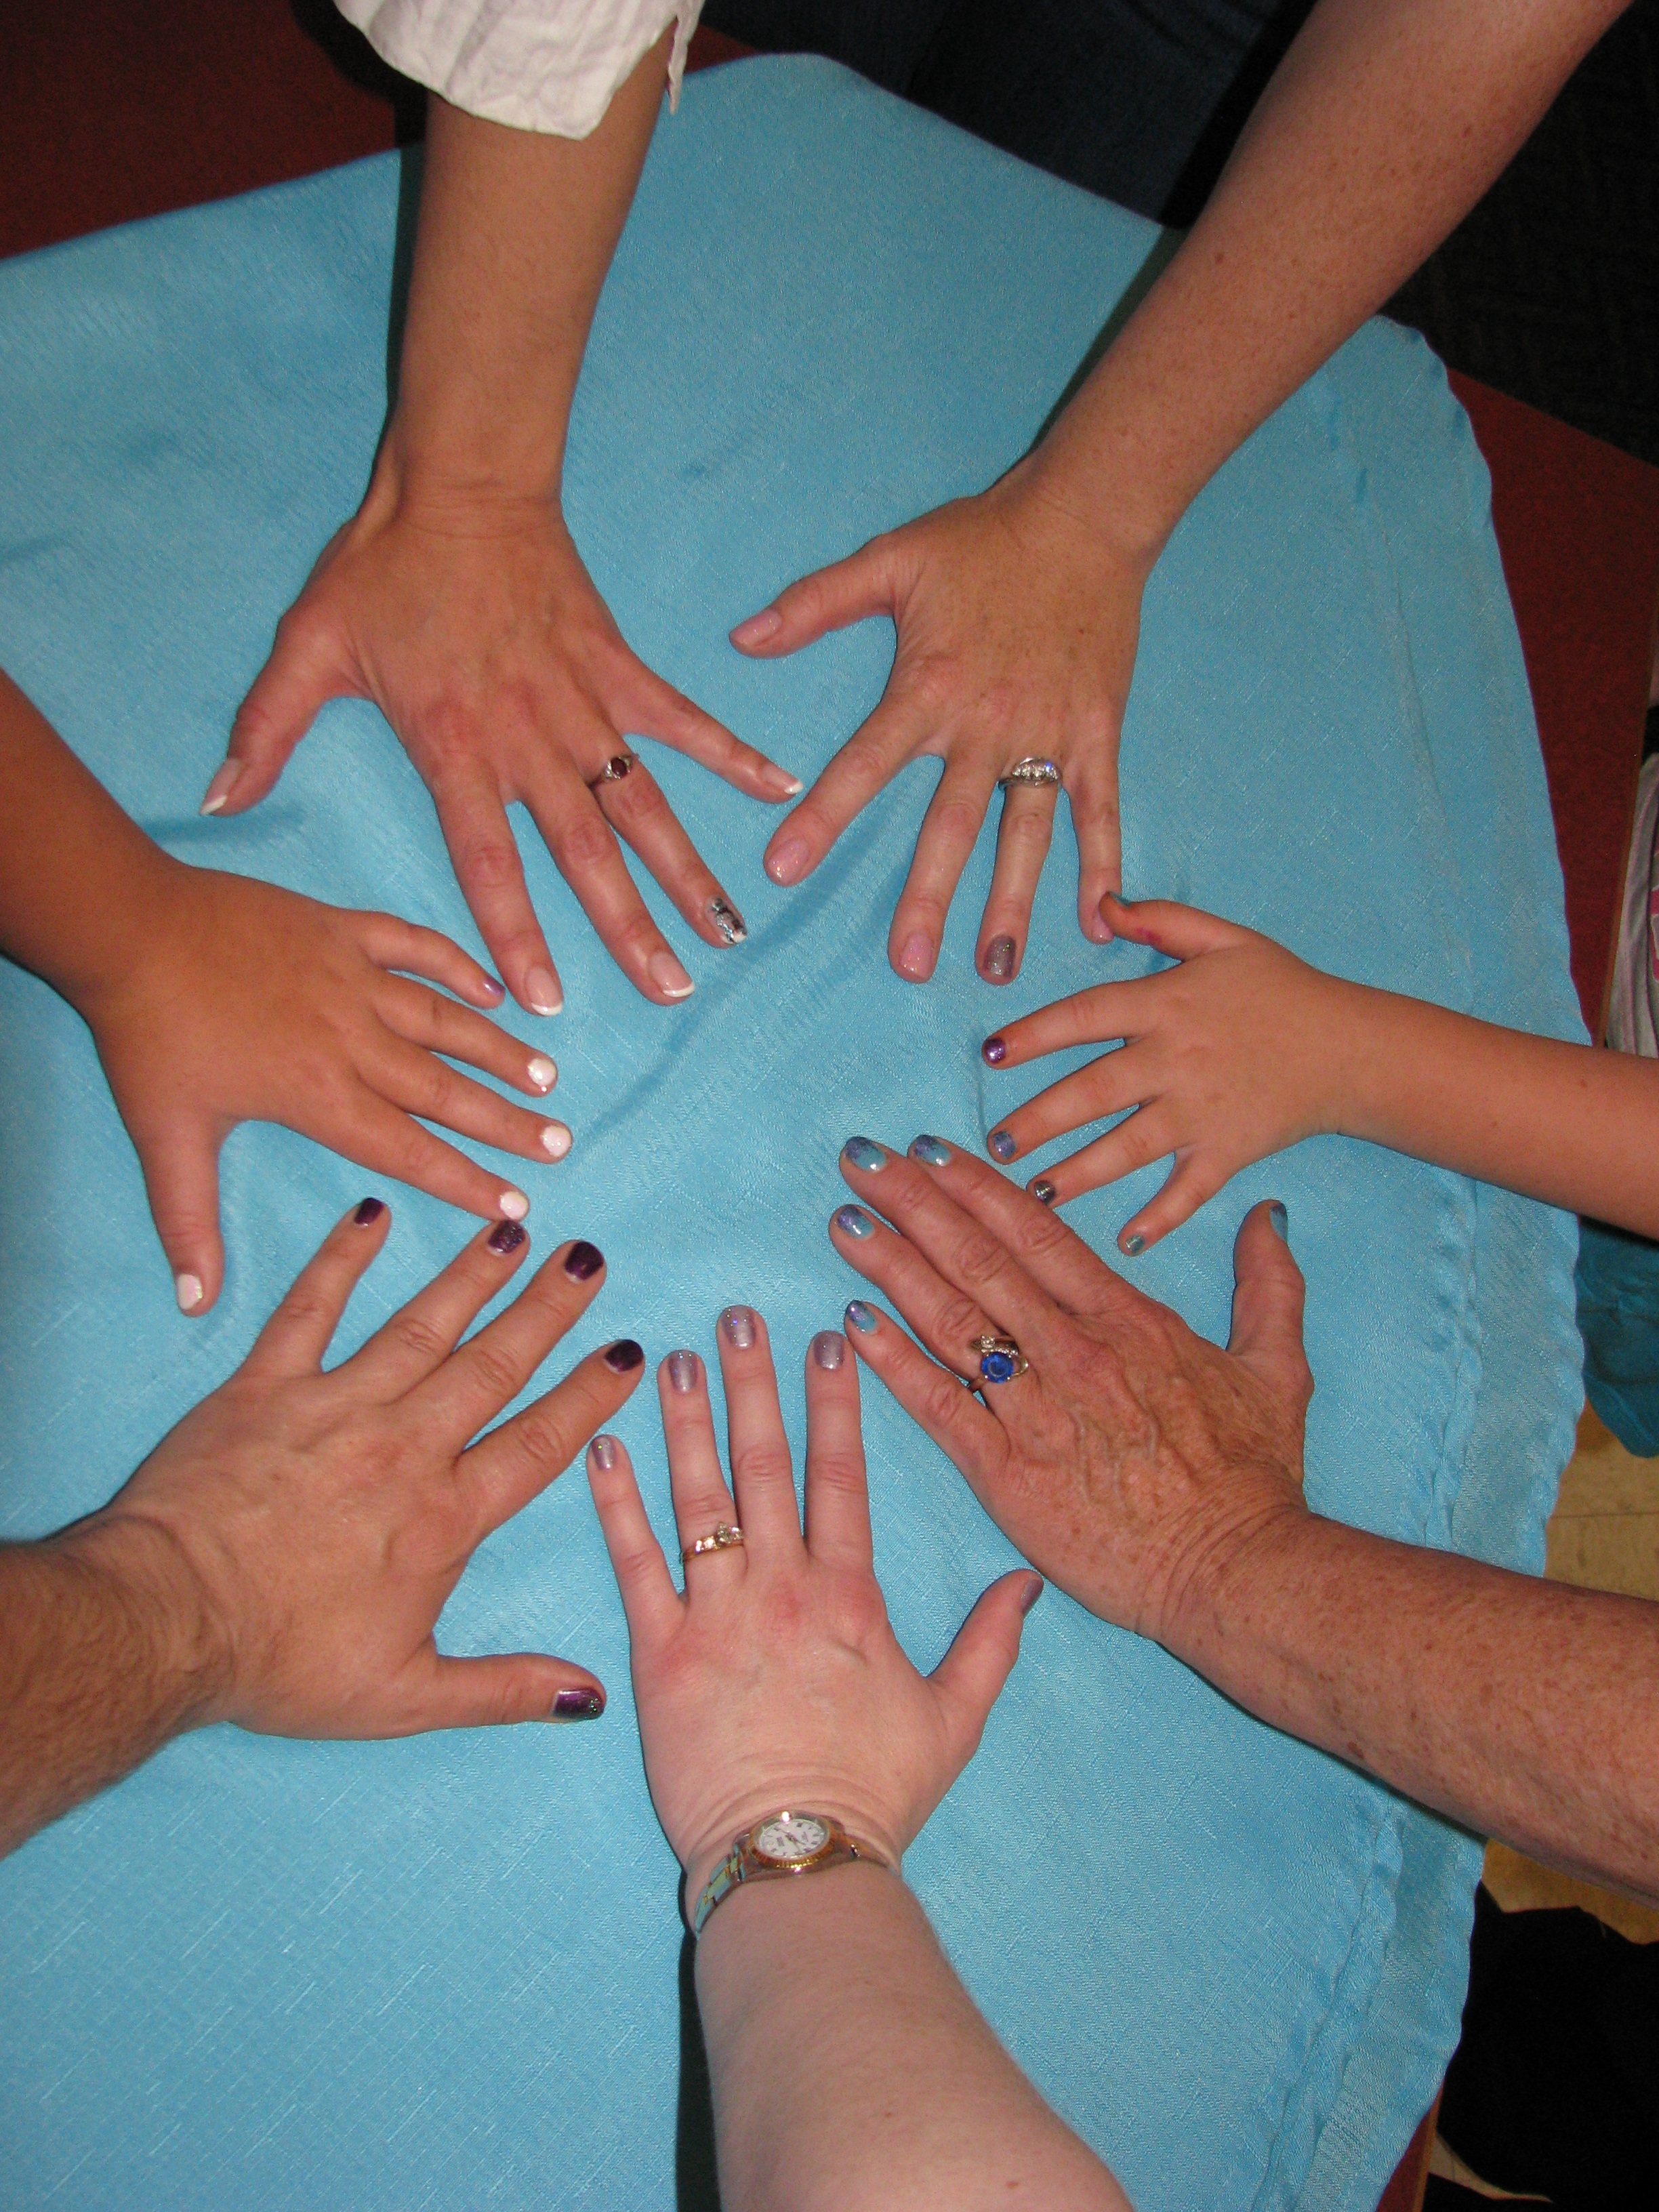
hand, female, leg, finger, colourful, blue, colorful, arm, nail, manicure, human body, nail polish, colour, design, hands, nails, rings, sense